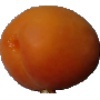
Label: Apricot 1